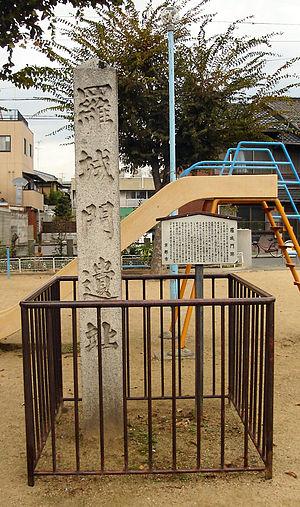
Le Rajōmon est la porte construite à l'extrémité sud de la monumentale avenue Suzaku dans les anciennes villes japonaises d'Heijō-kyō et Heian-kyō, conformément à la disposition des villes selon le motif en grille chinois. À l'autre extrémité nord de l'avenue Suzaku se trouve la porte Suzakumon, entrée principale de la zone du palais. En 2007, l'extrémité sud de l'avenue Suzaku et le reste éventuel de la porte équivalente à Fujiwara-kyō sont encore à découvrir.